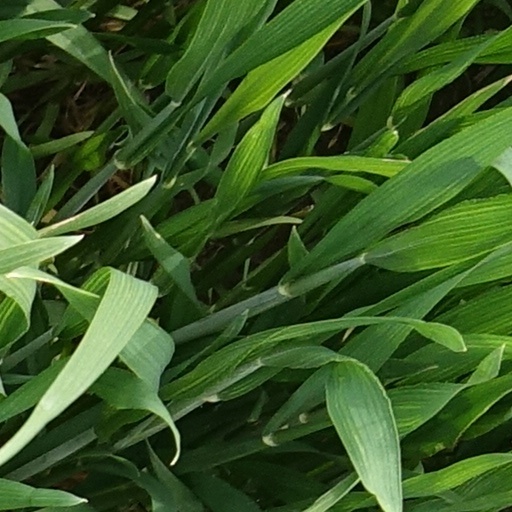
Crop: wheat